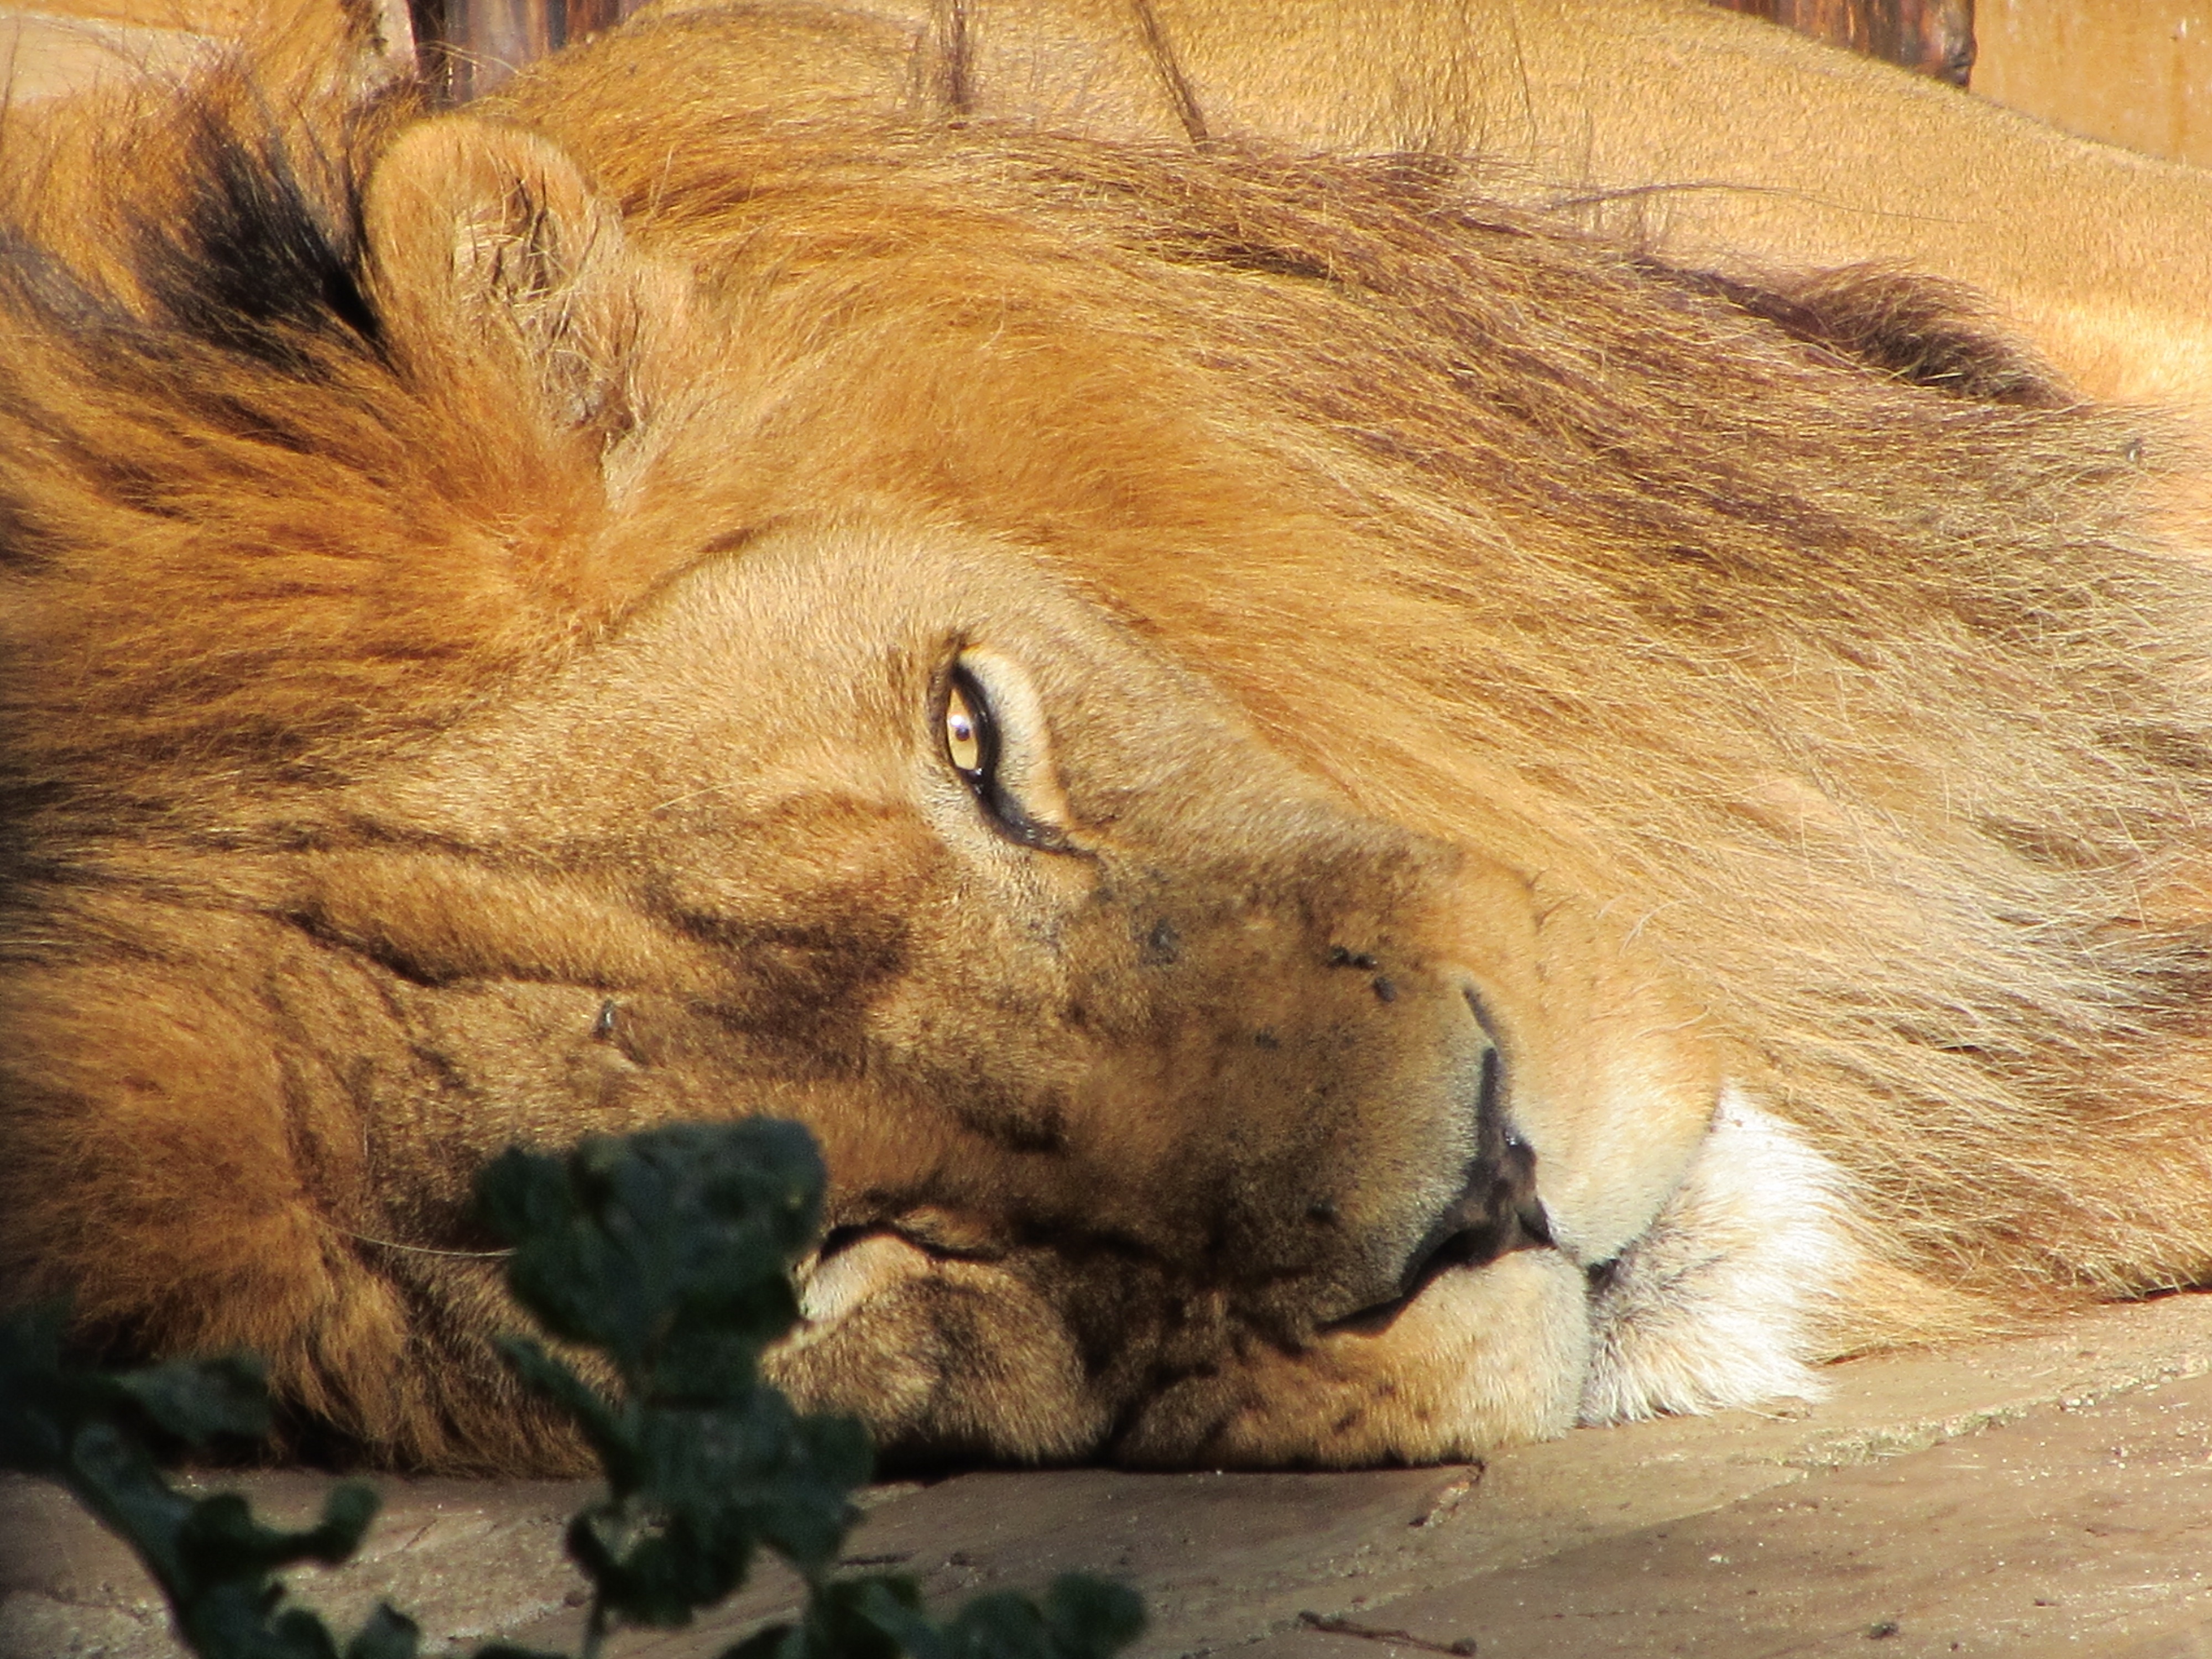
sun, animal, male, wildlife, zoo, fur, portrait, cat, mammal, mane, predator, fauna, lion, eye, vertebrate, big cats, cat like mammal, dog breed group